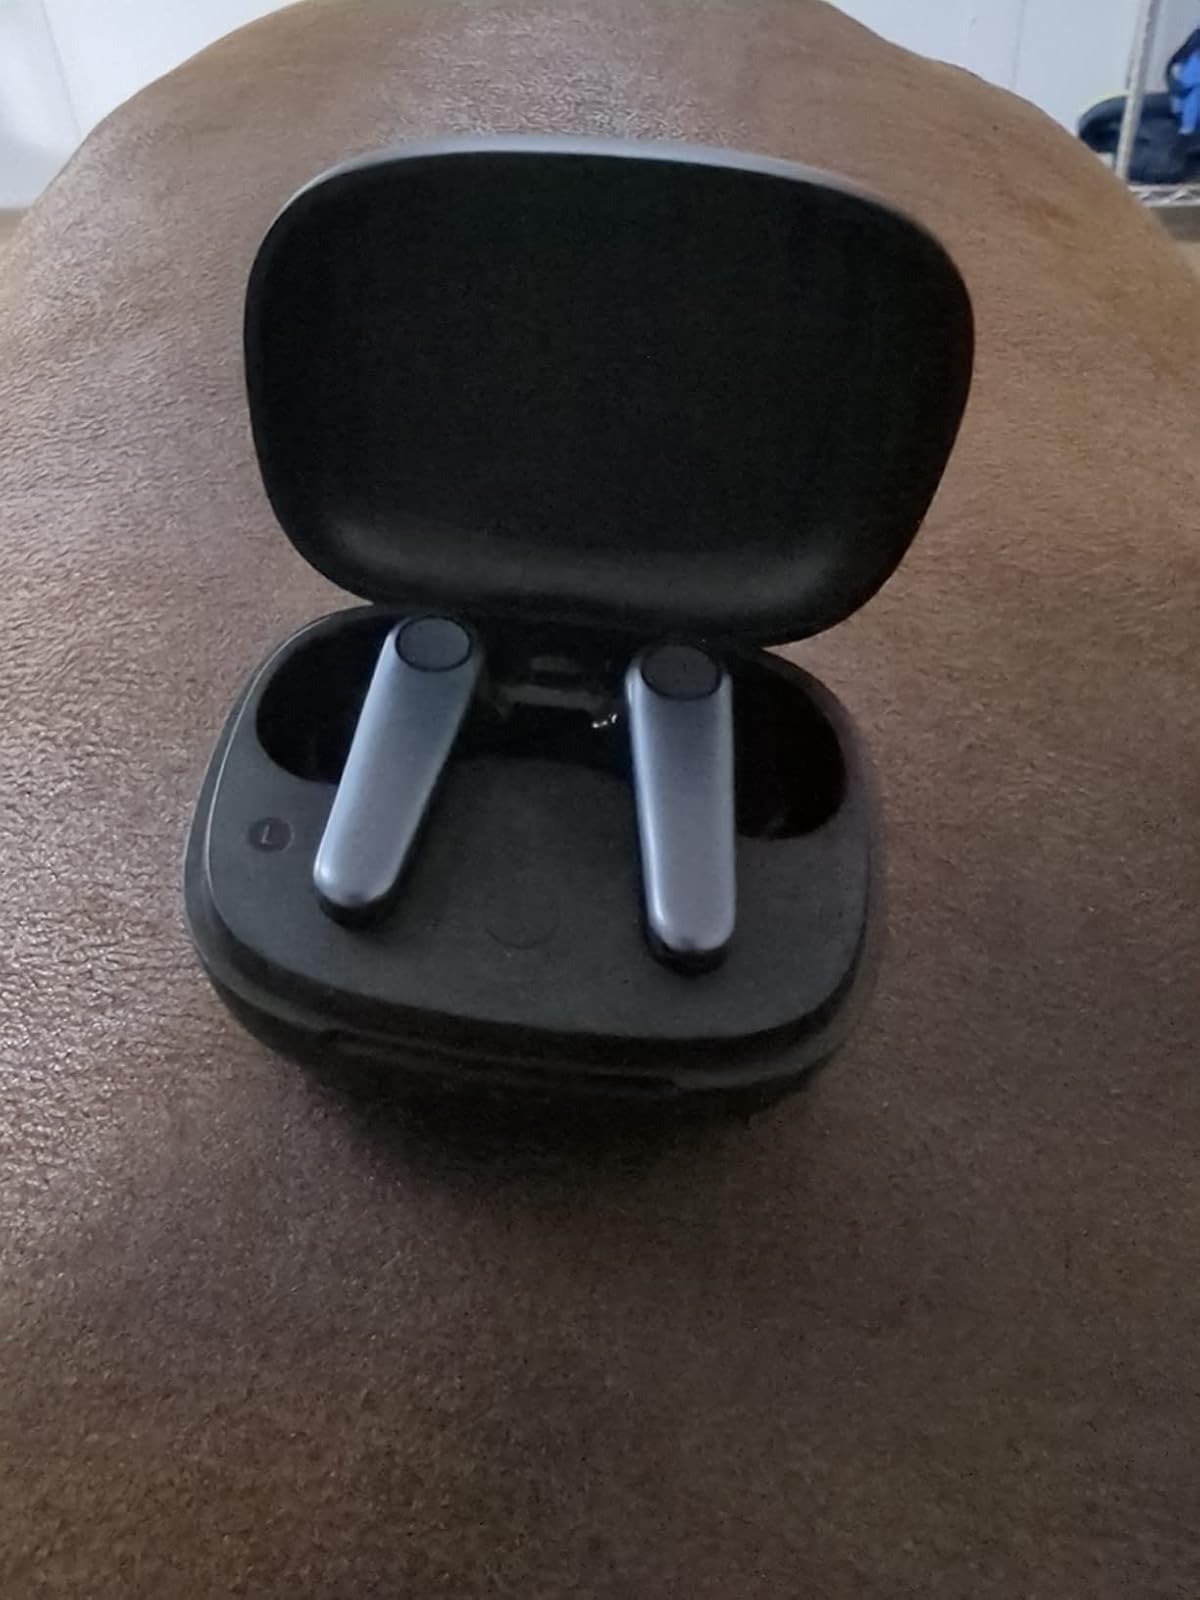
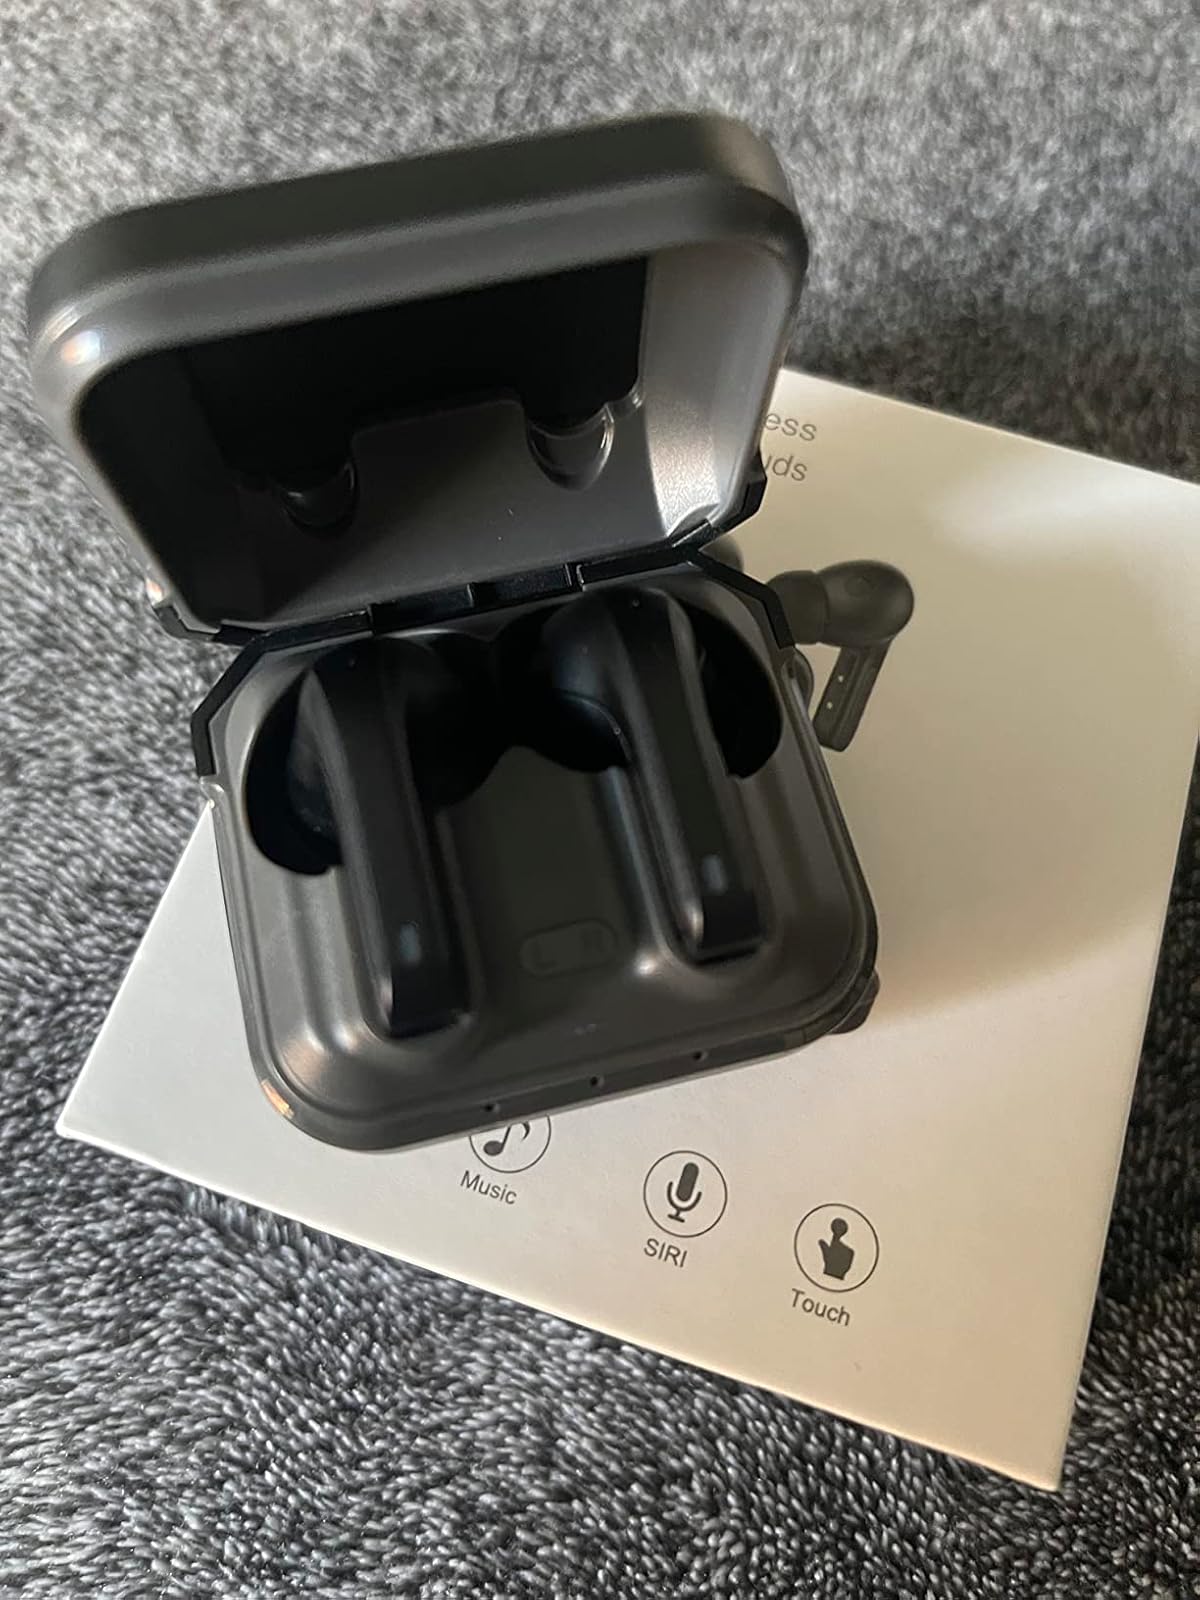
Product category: earbuds
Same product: no